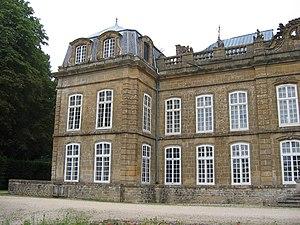
Château de Bazeilles, Bazeilles, Ardennes (France)
Le château de Bazeilles est un château situé à Bazeilles, en France. C'est un édifice de style Louis XIV.
Cet article recense les monuments historiques des Ardennes, en France.